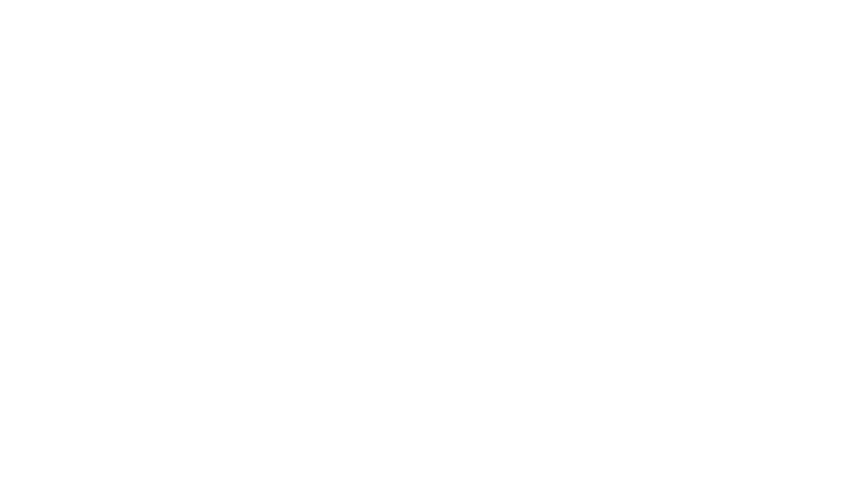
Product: Stupell Home Décor ABCs 123s Song and Icons Wall Plaque Art, 10 x 0.5 x 15, Proudly Made in USA
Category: Baby Products | Nursery | Décor | Wall Décor | Wall Plaques
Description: Lithograph Print Mounted on Sturdy 0.5 Inch MDF wood - Hand Finished and Ready to Hang.
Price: $12.69
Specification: ProductDimensions:10x15x0.5inches|ItemWeight:2pounds|ShippingWeight:2.31pounds(Viewshippingratesandpolicies)|Manufacturer:StupellIndustries|ASIN:B01K278YB2|Itemmodelnumber:brp-1799_wd_10x15